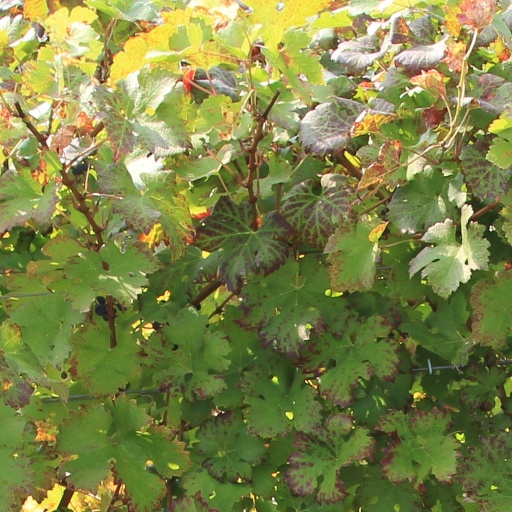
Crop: grape